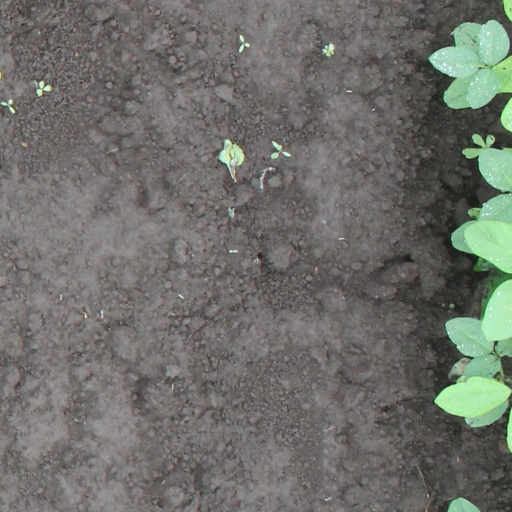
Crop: soybean